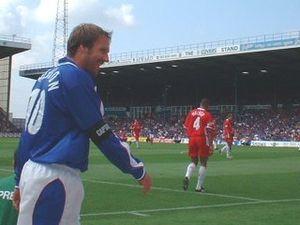
Paul Charles Merson est un footballeur anglais né le 20 mars 1968 à Harlesden un quartier de Londres. Il jouait en tant que milieu de terrain.